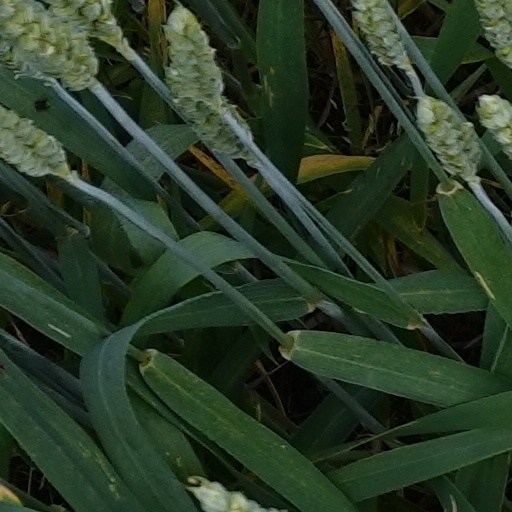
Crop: wheat